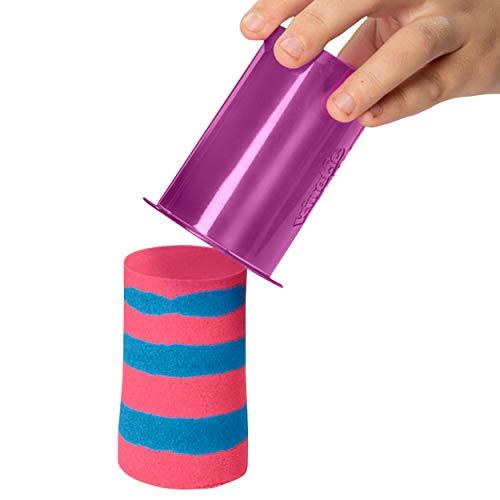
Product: Kinetic Sand, Sandisfying Set with 2lbs of Sand & 10 Tools, for Kids Aged 3 & Up
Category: Toys & Games | Sports & Outdoor Play | Pools & Water Toys | Beach Toys
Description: The Kinetic Sand sandisfying set is perfect for creative and imaginative play and makes a great gift for kids aged 3 and up.
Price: $19.97
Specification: ProductDimensions:2.6x12x11inches|ItemWeight:3pounds|ShippingWeight:3.04pounds(Viewshippingratesandpolicies)|ASIN:B07M5TPM8Q|Itemmodelnumber:6047231|Manufacturerrecommendedage:36months-5years